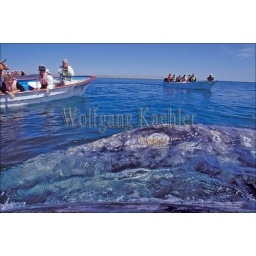
Mexico, baja california, near san carlos, magdalena bay, gray whale, people in boat